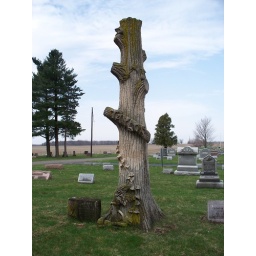
Cemetery monument with a tree theme at Price Cemetery, along Route 37 near Essex, Ohio in Union county.